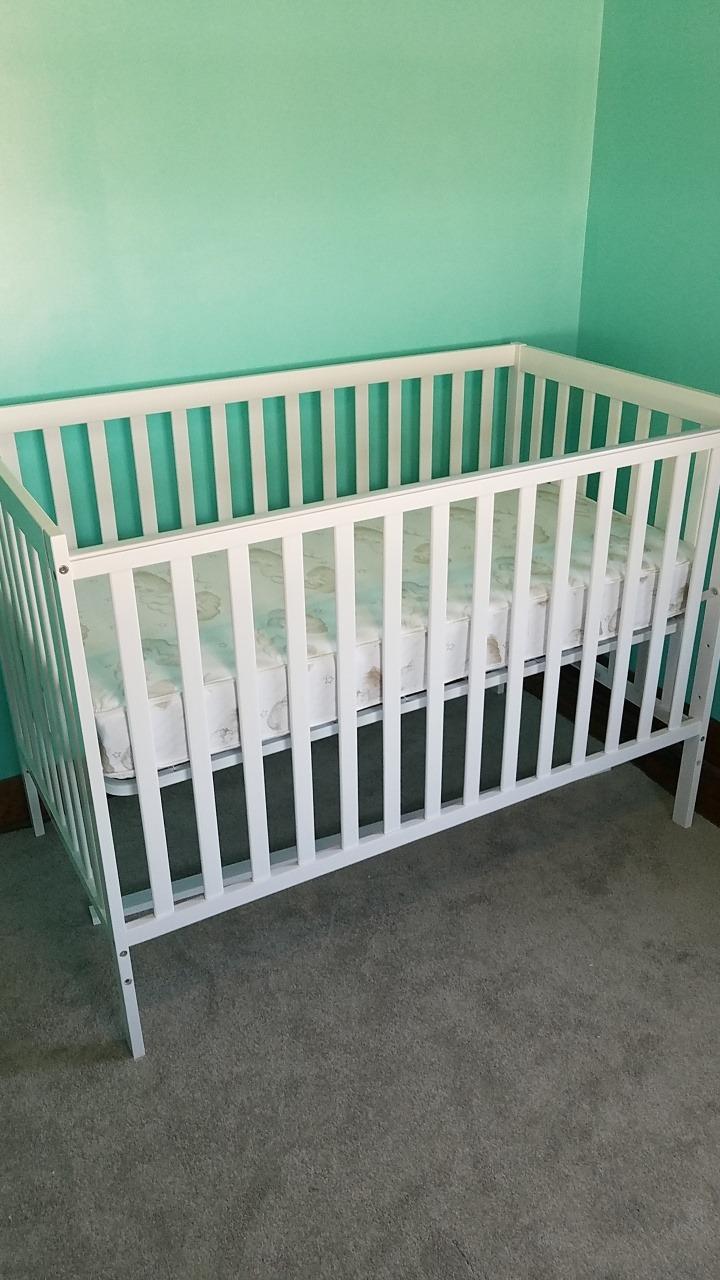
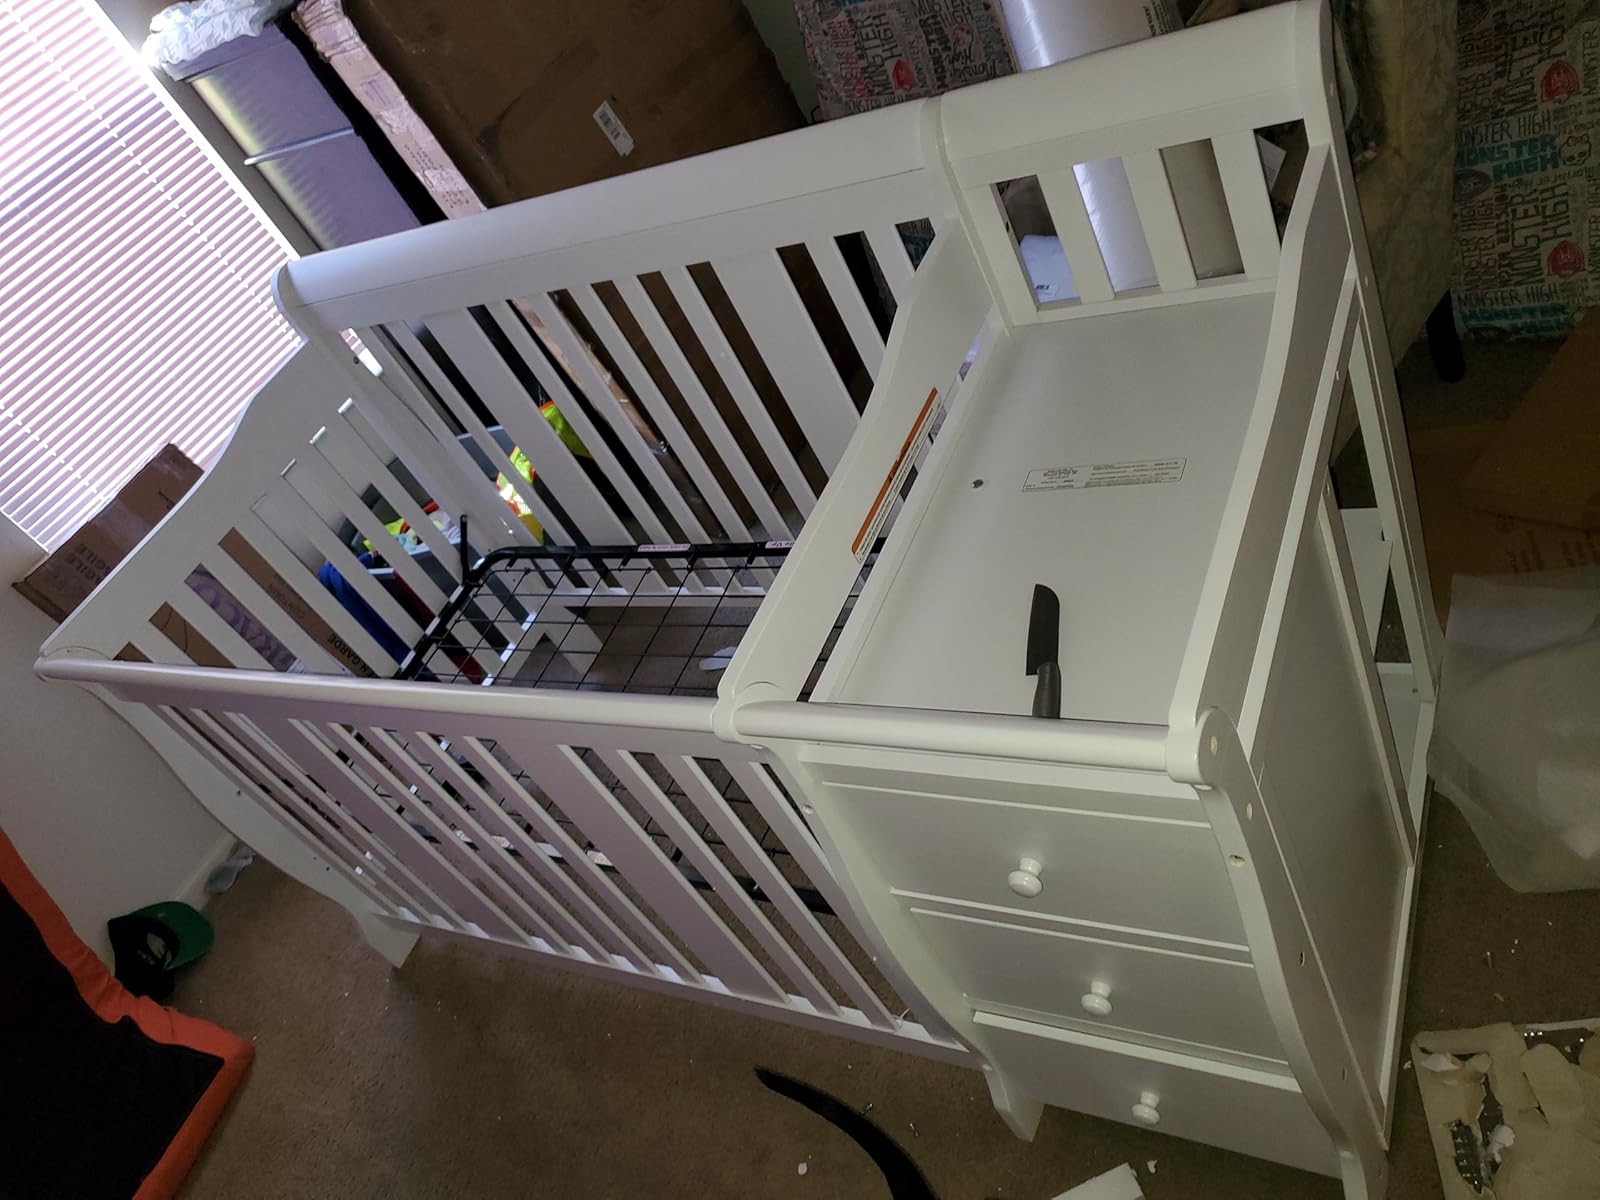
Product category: products_crib
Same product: no